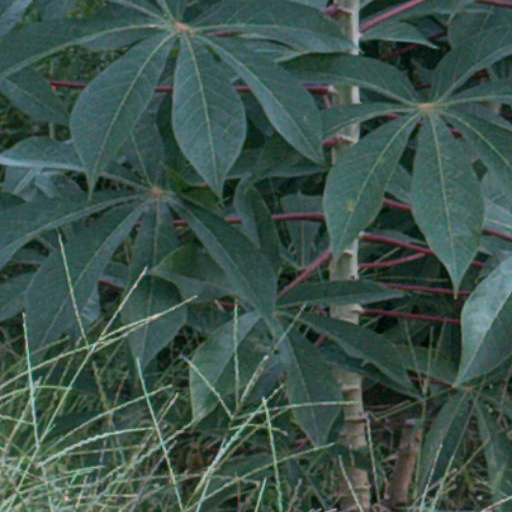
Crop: cassava